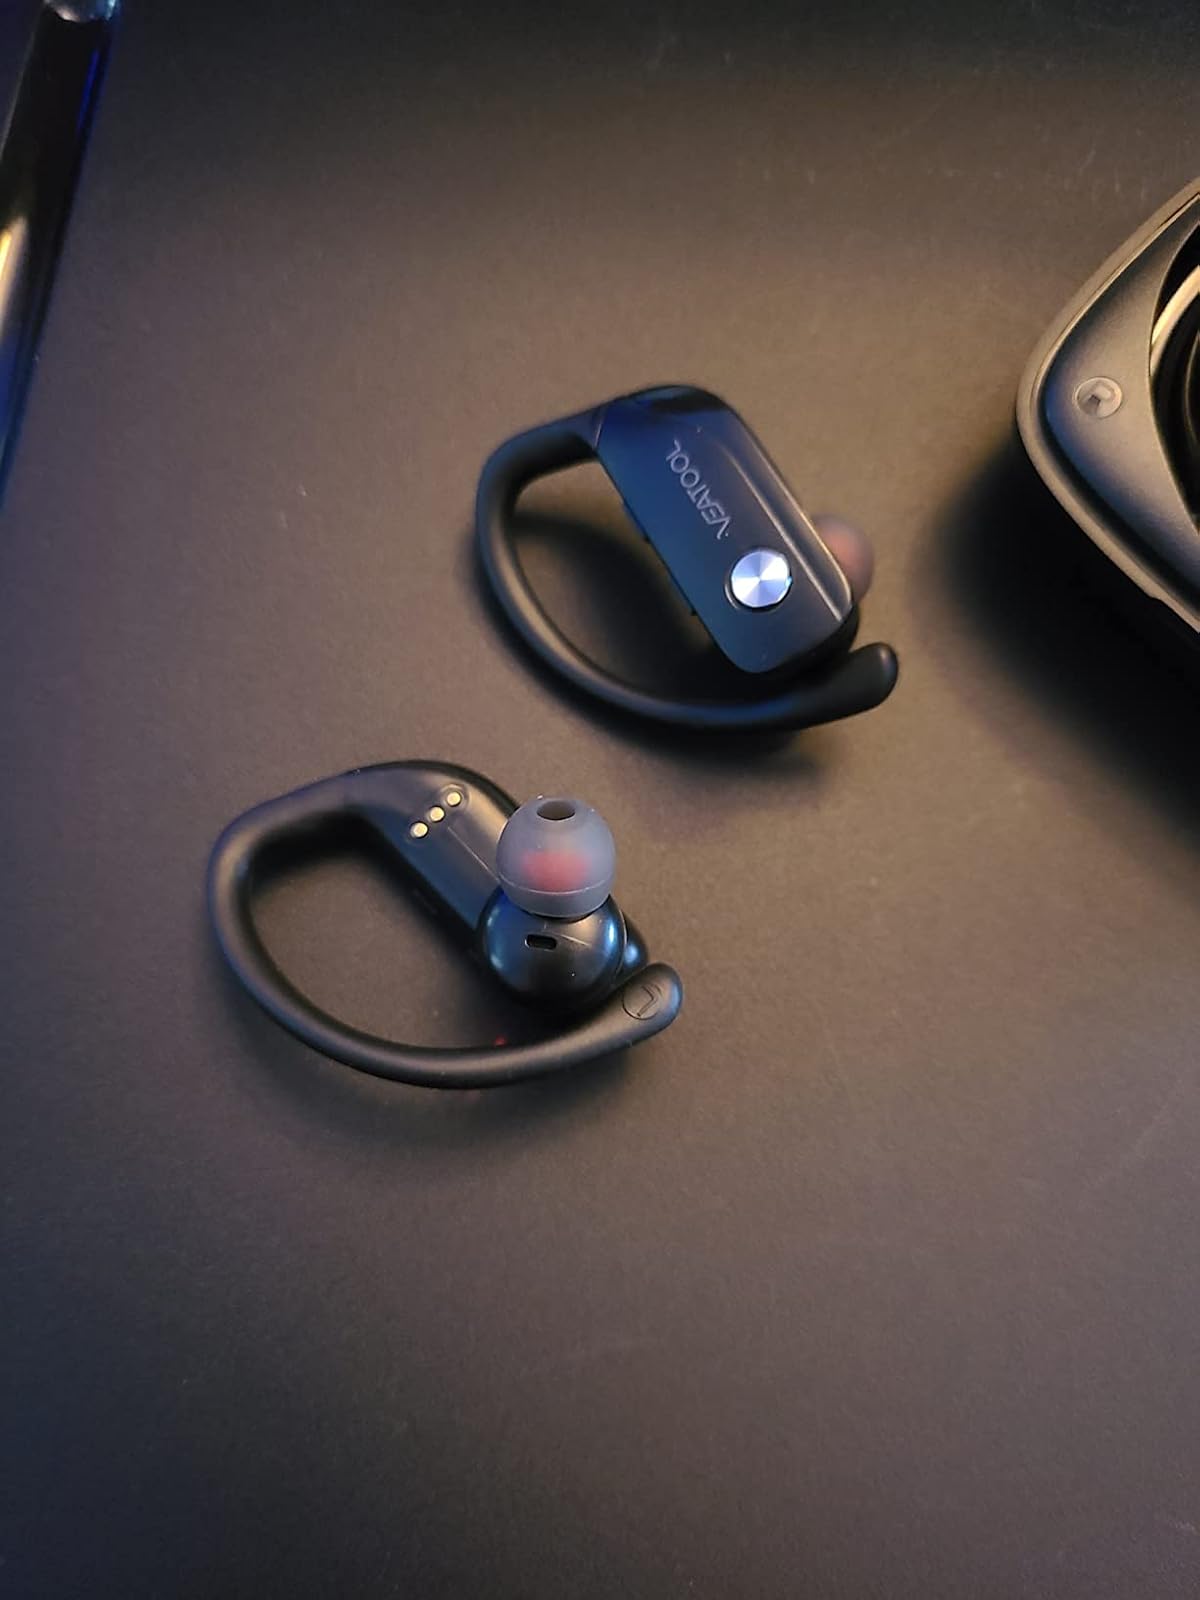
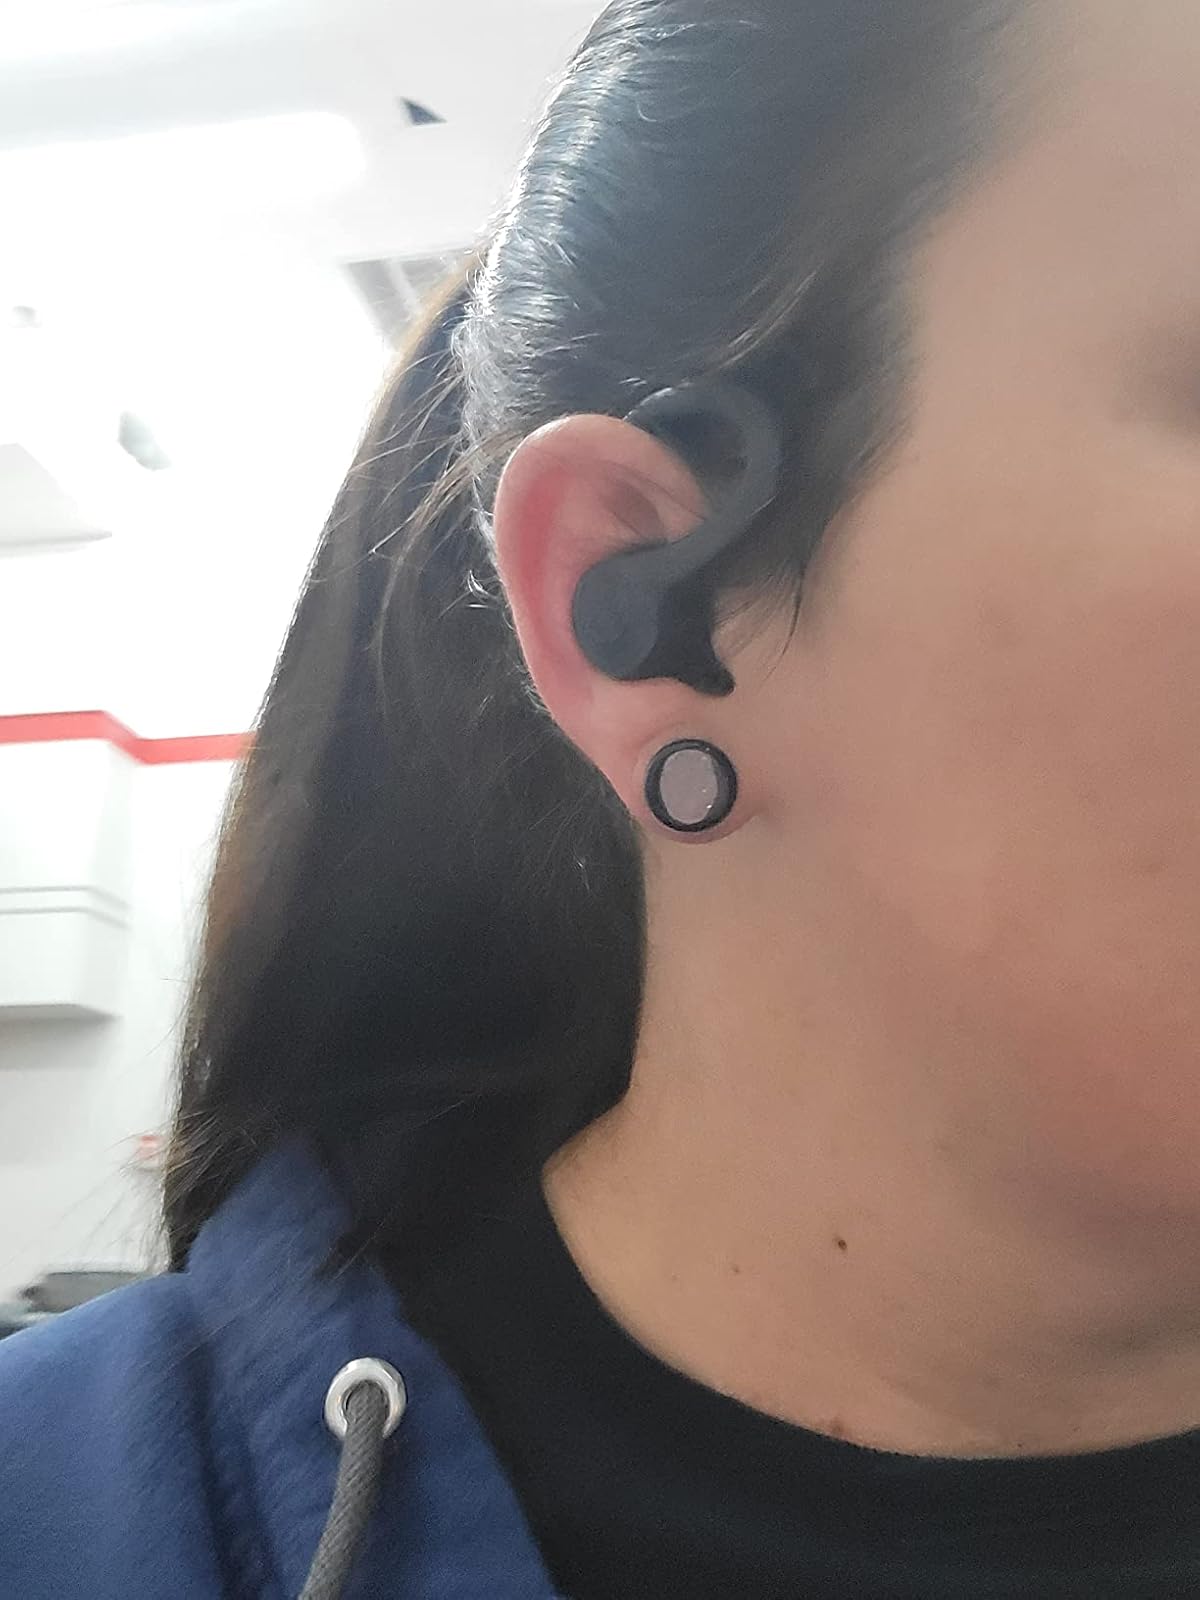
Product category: earbuds
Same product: no